Pontic–Caspian steppe

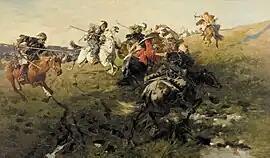
Zaporozhian Cossacks fighting Tatars from the Crimean Khanate – late 19th-century painting by Józef Brandt

Innumerable tribes, cultures, nations, kingdoms, empires, etc. had origins in Pontic Caspian Steppes including: